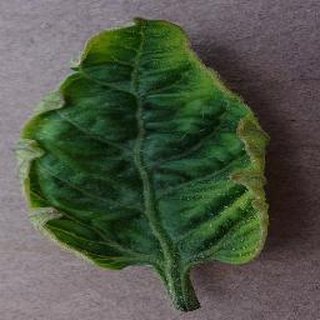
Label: tomato_yellow_leaf_curl_virus